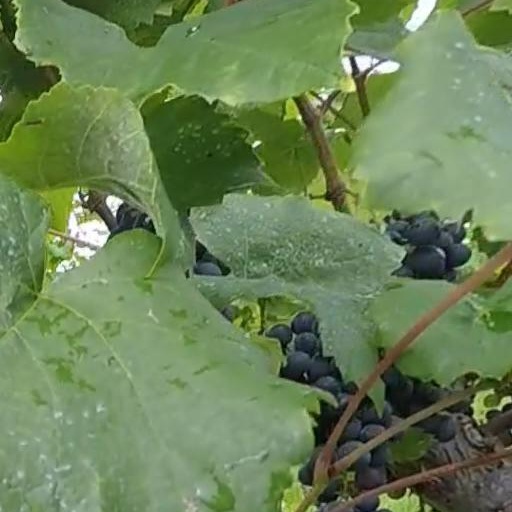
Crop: grape